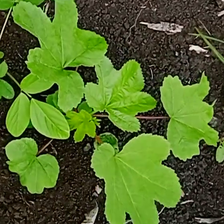
Weed species: Little_Mallow(Malva parviflora)